Libertarian Party of California

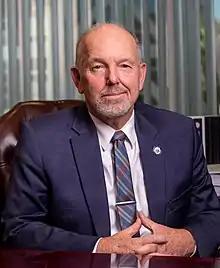
Riverside County Supervisor Jeff Hewitt

The Libertarian Party of California is a "political party that has detailed statutory provisions applicable to its operation", which are in division 7, part 3 of the California Elections Code. The Libertarian State Central Committee, the governing body of the Libertarian Party of California, functions pursuant to its standing rules and bylaws. The regular officers of the Central Committee are the chairman, two regional vice chairmen, secretary, and treasurer.